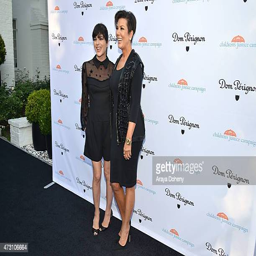
actor and talent manager attend event